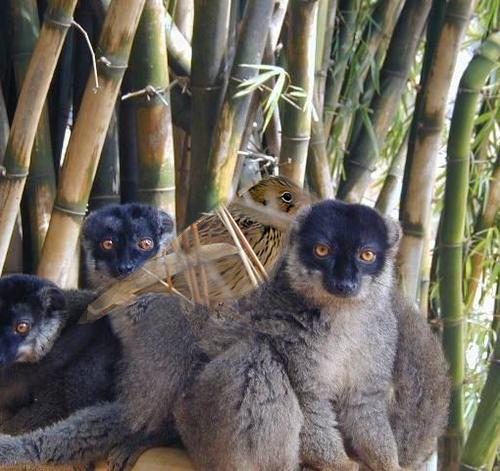
Bird species: Le_Conte_Sparrow
Bird type: landbird
Background: land